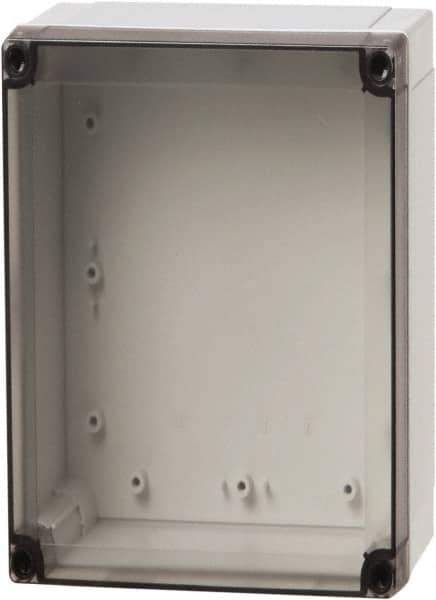
Fibox - Polycarbonate Standard Enclosure Screw Cover - NEMA 1, 4, 4X, 6, 12, 13, 3.94" Wide x 3.15" High x 5.12" Deep, Impact Resistant
Item #: 38475323 Brand: Fibox Model #: ULPC100/100LT Exact Tooling IR#: 04 Product Specifications Enclosure Type Standard Enclosure Cover Type Screw Cover Enclosure Material Polycarbonate NEMA Rating 1; 4; 4X; 6; 12; 13 Overall Width (Decimal Inch) 3.9400 Overall Height (Decimal Inch) 3.1500 Overall Depth (Decimal Inch) 5.1200 Cover Color Clear Resistance Features Impact Resistant
Brand: Fibox
Category: Electronics > Electronics Accessories > Power